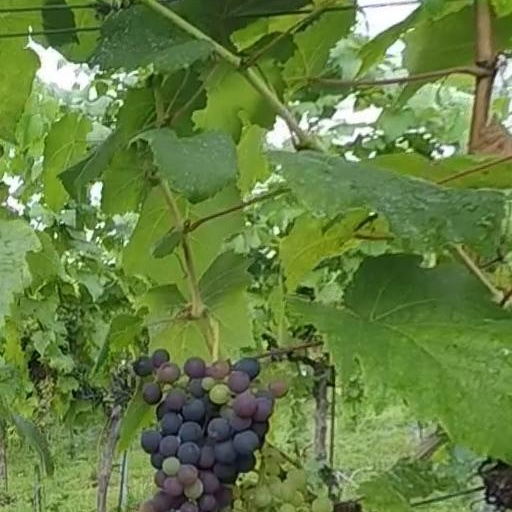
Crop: grape